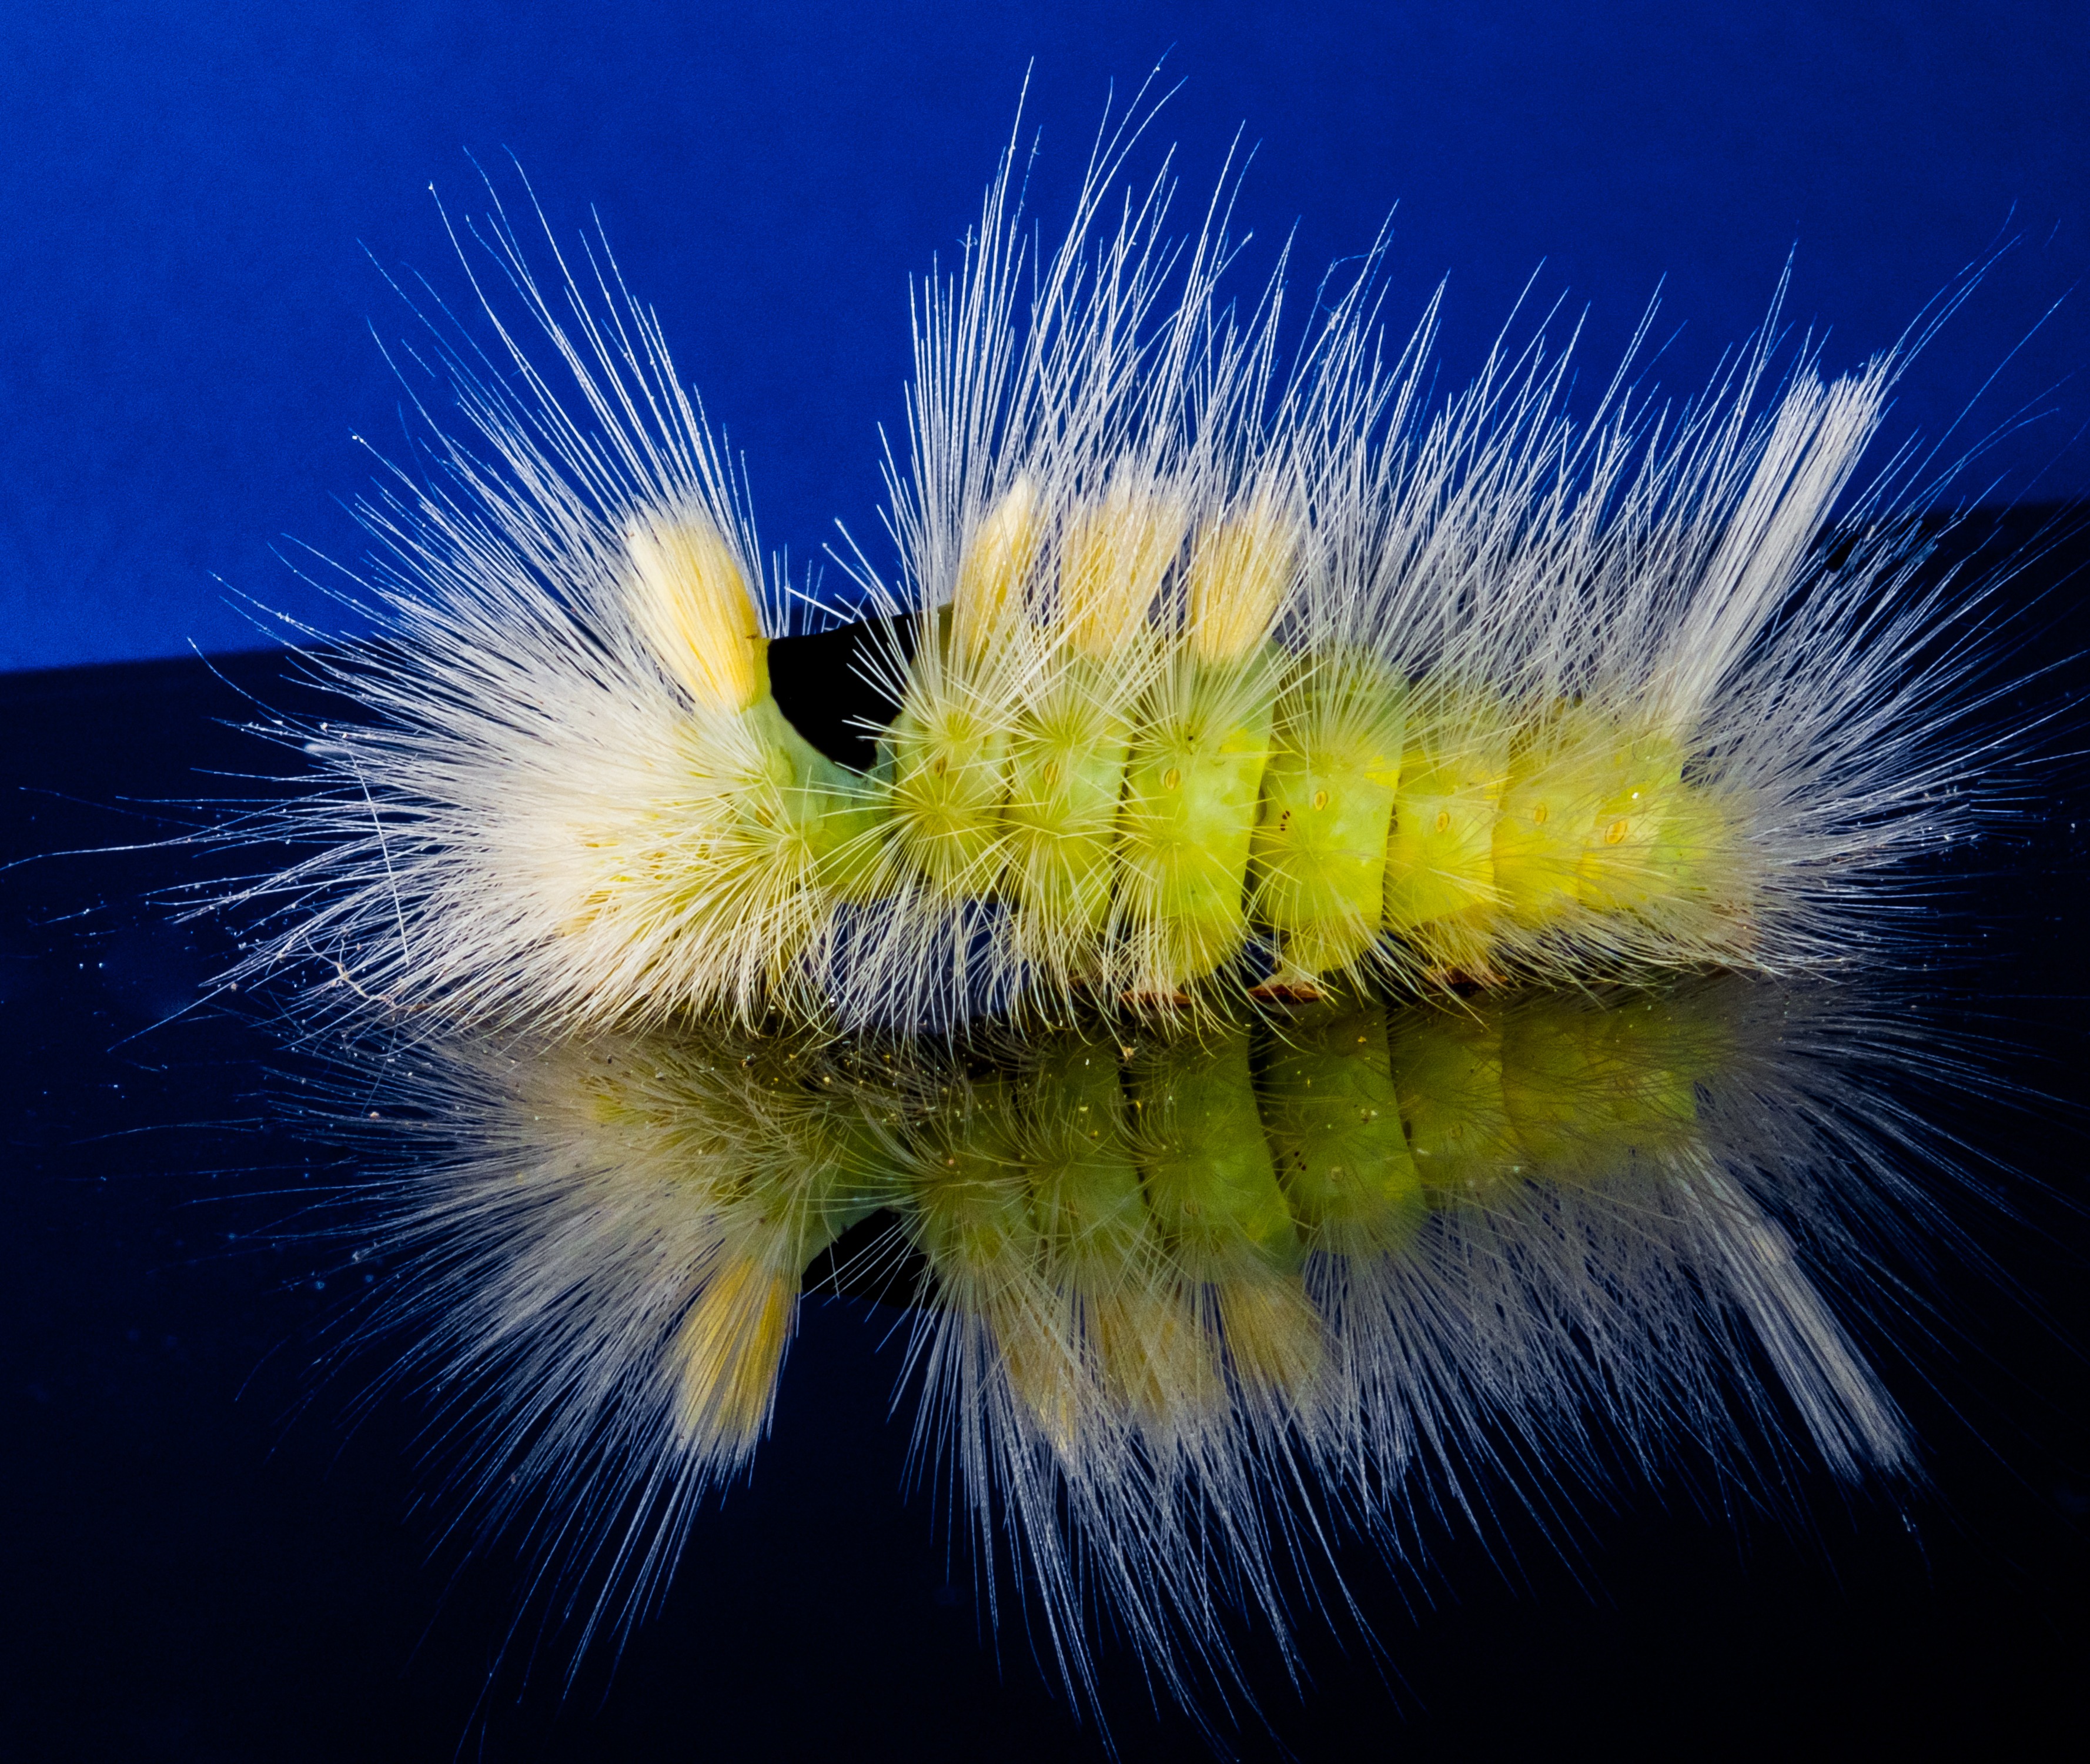
prickly, wing, photography, insect, moth, yellow, close, fauna, invertebrate, caterpillar, close up, hairy, lymantriinae, larva, macro photography, noctuidae, arthropod, calliteara pudibunda, book track walk, red tailed, noctuinae stubs, moths and butterflies, track walk, book red tailed, lymantriidae